Ravager (DC Comics)

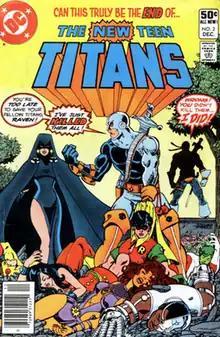
Grant Wilson, the original Ravager, on the cover to "The New Teen Titans" #2. Art by George Pérez

Ravager is an alias used by multiple fictional characters appearing in comic books published by DC Comics. Most appear in series featuring the Teen Titans and have a connection to the villain Slade Wilson / Deathstroke. The name has also been used by the unrelated super-hero team The Ravagers.